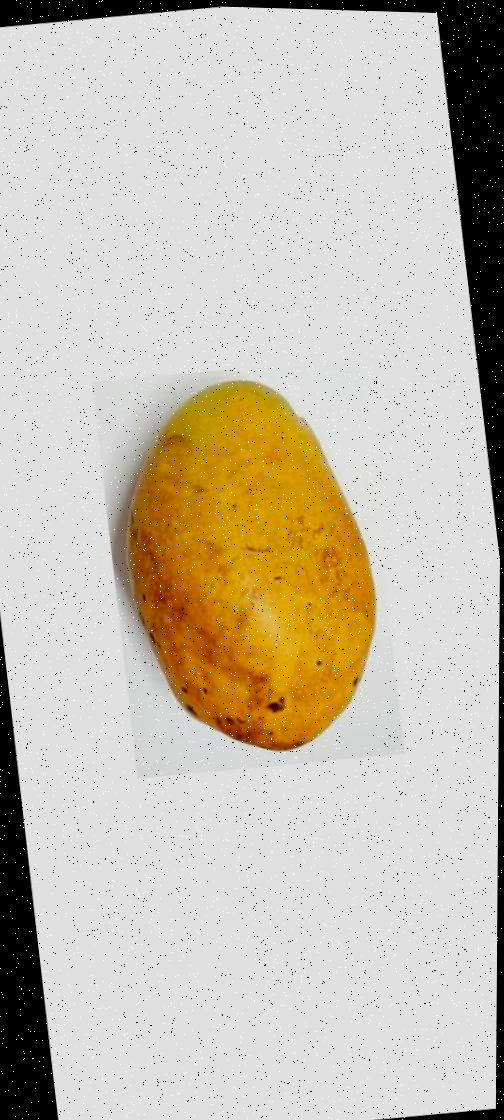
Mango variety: Bari-11